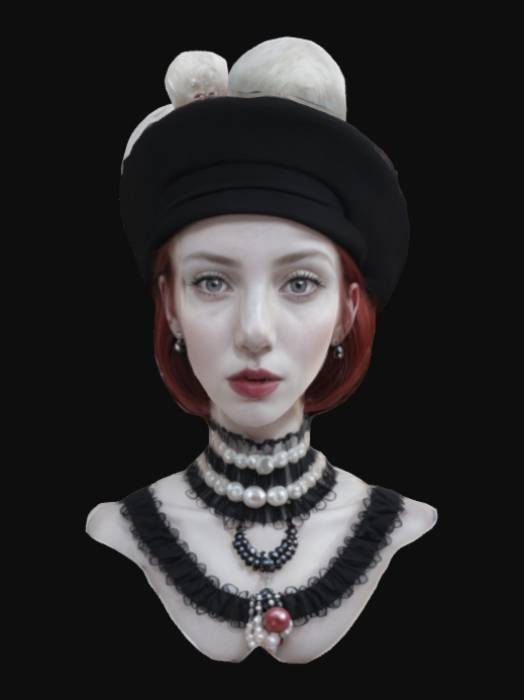
미적 점수 (1~10점): 8